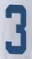
Number: 3